Sue Ryder (charity)

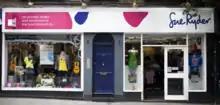
Sue Ryder has over 400 charity shops in the UK, which provide significant income annually.

Sue Ryder's income was £112.75 million during the year ending 31 March 2022, which included £37.5 million from NHS and local authority funding, and £73.7 million from fundraising campaigns and retail sales (both online and in the charity's 400 shops). The income was used for providing 525,000 hours of palliative and end-of-life care to people in the UK. In addition to full-time staff, the charity currently has more than 12,000 volunteers supporting its work across the UK. Volunteering roles cover many areas of the charity's work, including administration, catering, transport, gardening, fundraising, finance, retail, photography, events coordination, cleaning, research, befriending and bereavement support.